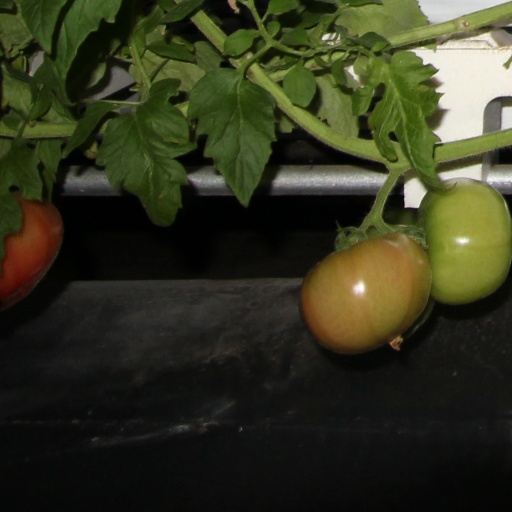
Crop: tomato